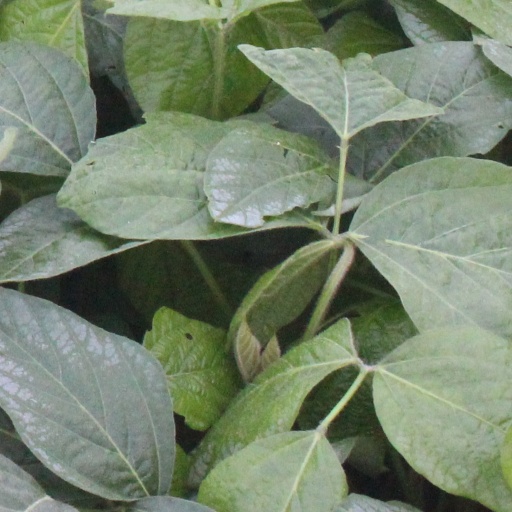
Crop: soybean